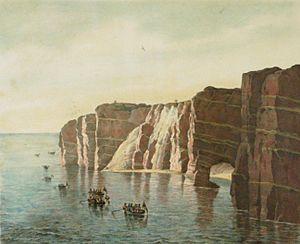
Helgoland, WAB 71, une cantate profane d'Anton Bruckner pour orchestre et chœur de voix d'hommes.